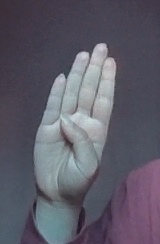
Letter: kaaf